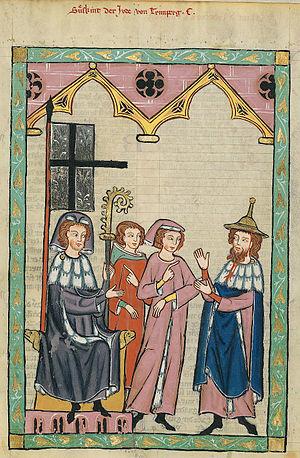
Judenburg est une ville autrichienne du Land de Styrie située sur les rives de la rivière Mur, à l'Ouest de la ville de Graz. C'est un centre industriel et commercial de 9 979 habitants, qui s'étend sur une zone de près de 64 km2 et à 737 mètres d'altitude
Süsskind von Trimberg est un poète allemand de la seconde moitié du XIIIᵉ siècle.
Le chapeau est un couvre-chef, devenu un accessoire de mode. Il se distingue des autres couvre-chefs par sa matière, le feutre, la présence d'un bord plus ou moins large, et sa mise en forme.
L’histoire des Juifs en Lorraine tient au caractère spécifique de la région qui fut longtemps terre d’Empire. Elle remonte peut-être à l'époque romaine, avec certitude au haut Moyen Âge : la présence de Juifs est attestée à Metz au IXᵉ siècle. Vers 960 naît dans cette ville le rabbin Guershom ben Yehouda, dit le « luminaire de l’exil ». L’édit de 1394 ordonnant l’expulsion des Juifs du royaume de France n'y est pas applicable, puisque la Lorraine fait partie du Saint-Empire. Avec les Juifs comtadins, la communauté des Juifs lorrains, peut-être moins connue, moins illustre ou bénéficiant d’un patronage moins prestigieux, constitue le creuset, la matrice des communautés qui feront l’histoire des Juifs en France, quand la présence des Juifs sera tolérée, permise puis légale sur la terre française.
Le chapeau juif, connu aussi sous les noms de coiffe juive, Judenhut ou hoods en allemand et de pileus cornutus en latin, était un chapeau pointu infamant en forme de cône ou d'entonnoir renversé, blanc ou jaune, porté par les Juifs dans l'Europe médiévale et parfois dans le monde islamique.